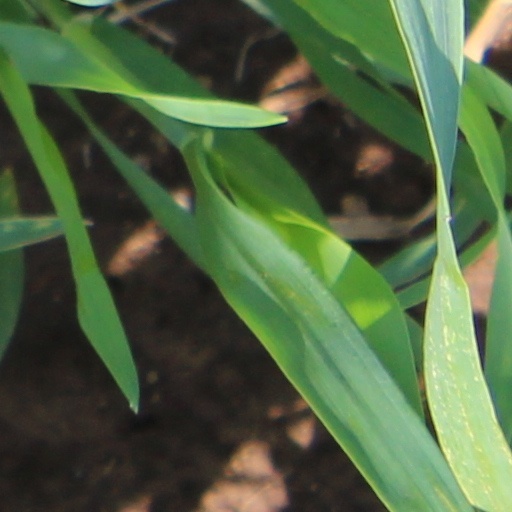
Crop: wheat